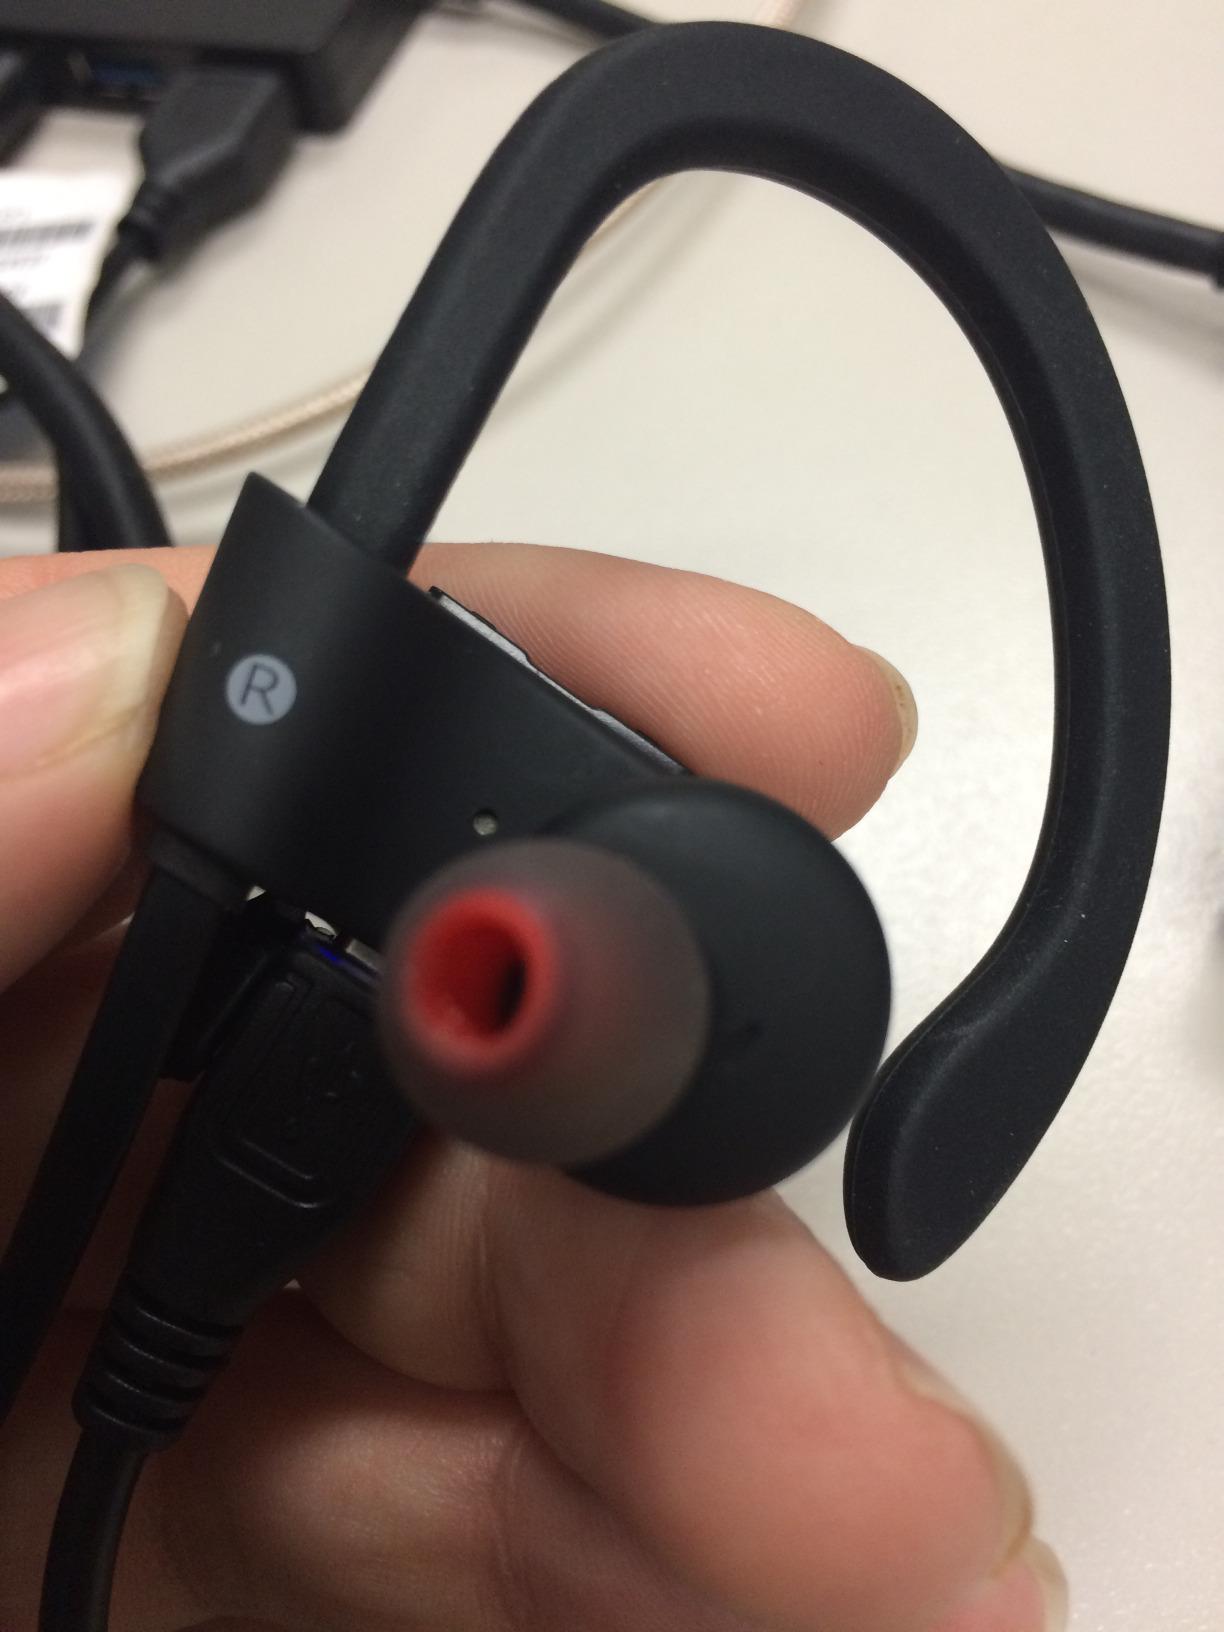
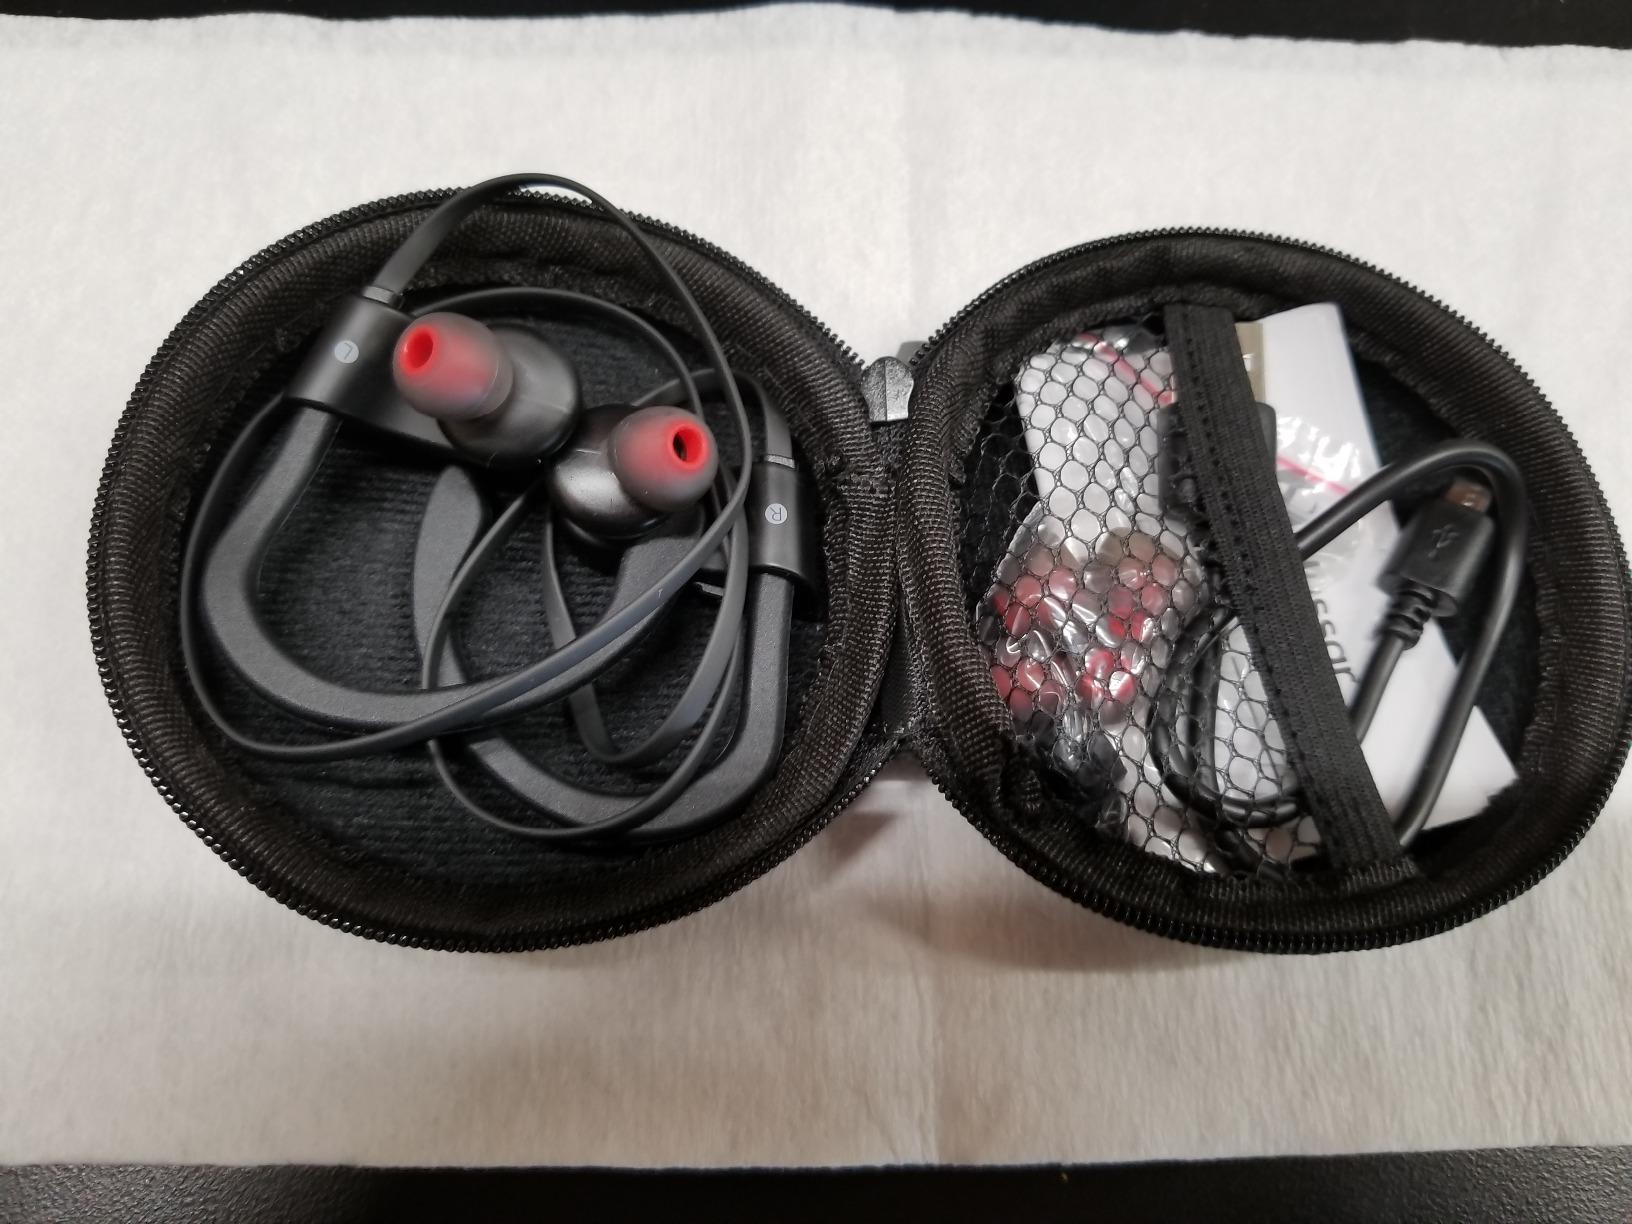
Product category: headphones
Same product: yes